Uşak Atatürk Monument

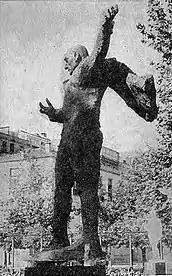

It was originally erected in a park in Uşak where Gürdal Duyars' Monument to the Unknown Soldier (1964) was also located. This was the same location as, or it was later moved to, the government square in front of the governors building. Its current location appears to be near the Uşak train station where it was moved to without its original plinth. The new, lower, base has a plaque with a quote from Mustafa Kemal Atatürk about the railways "Demiryolu refah ve uygarlik yoludur" meaning "Railways are the way of prosperity and civilization."